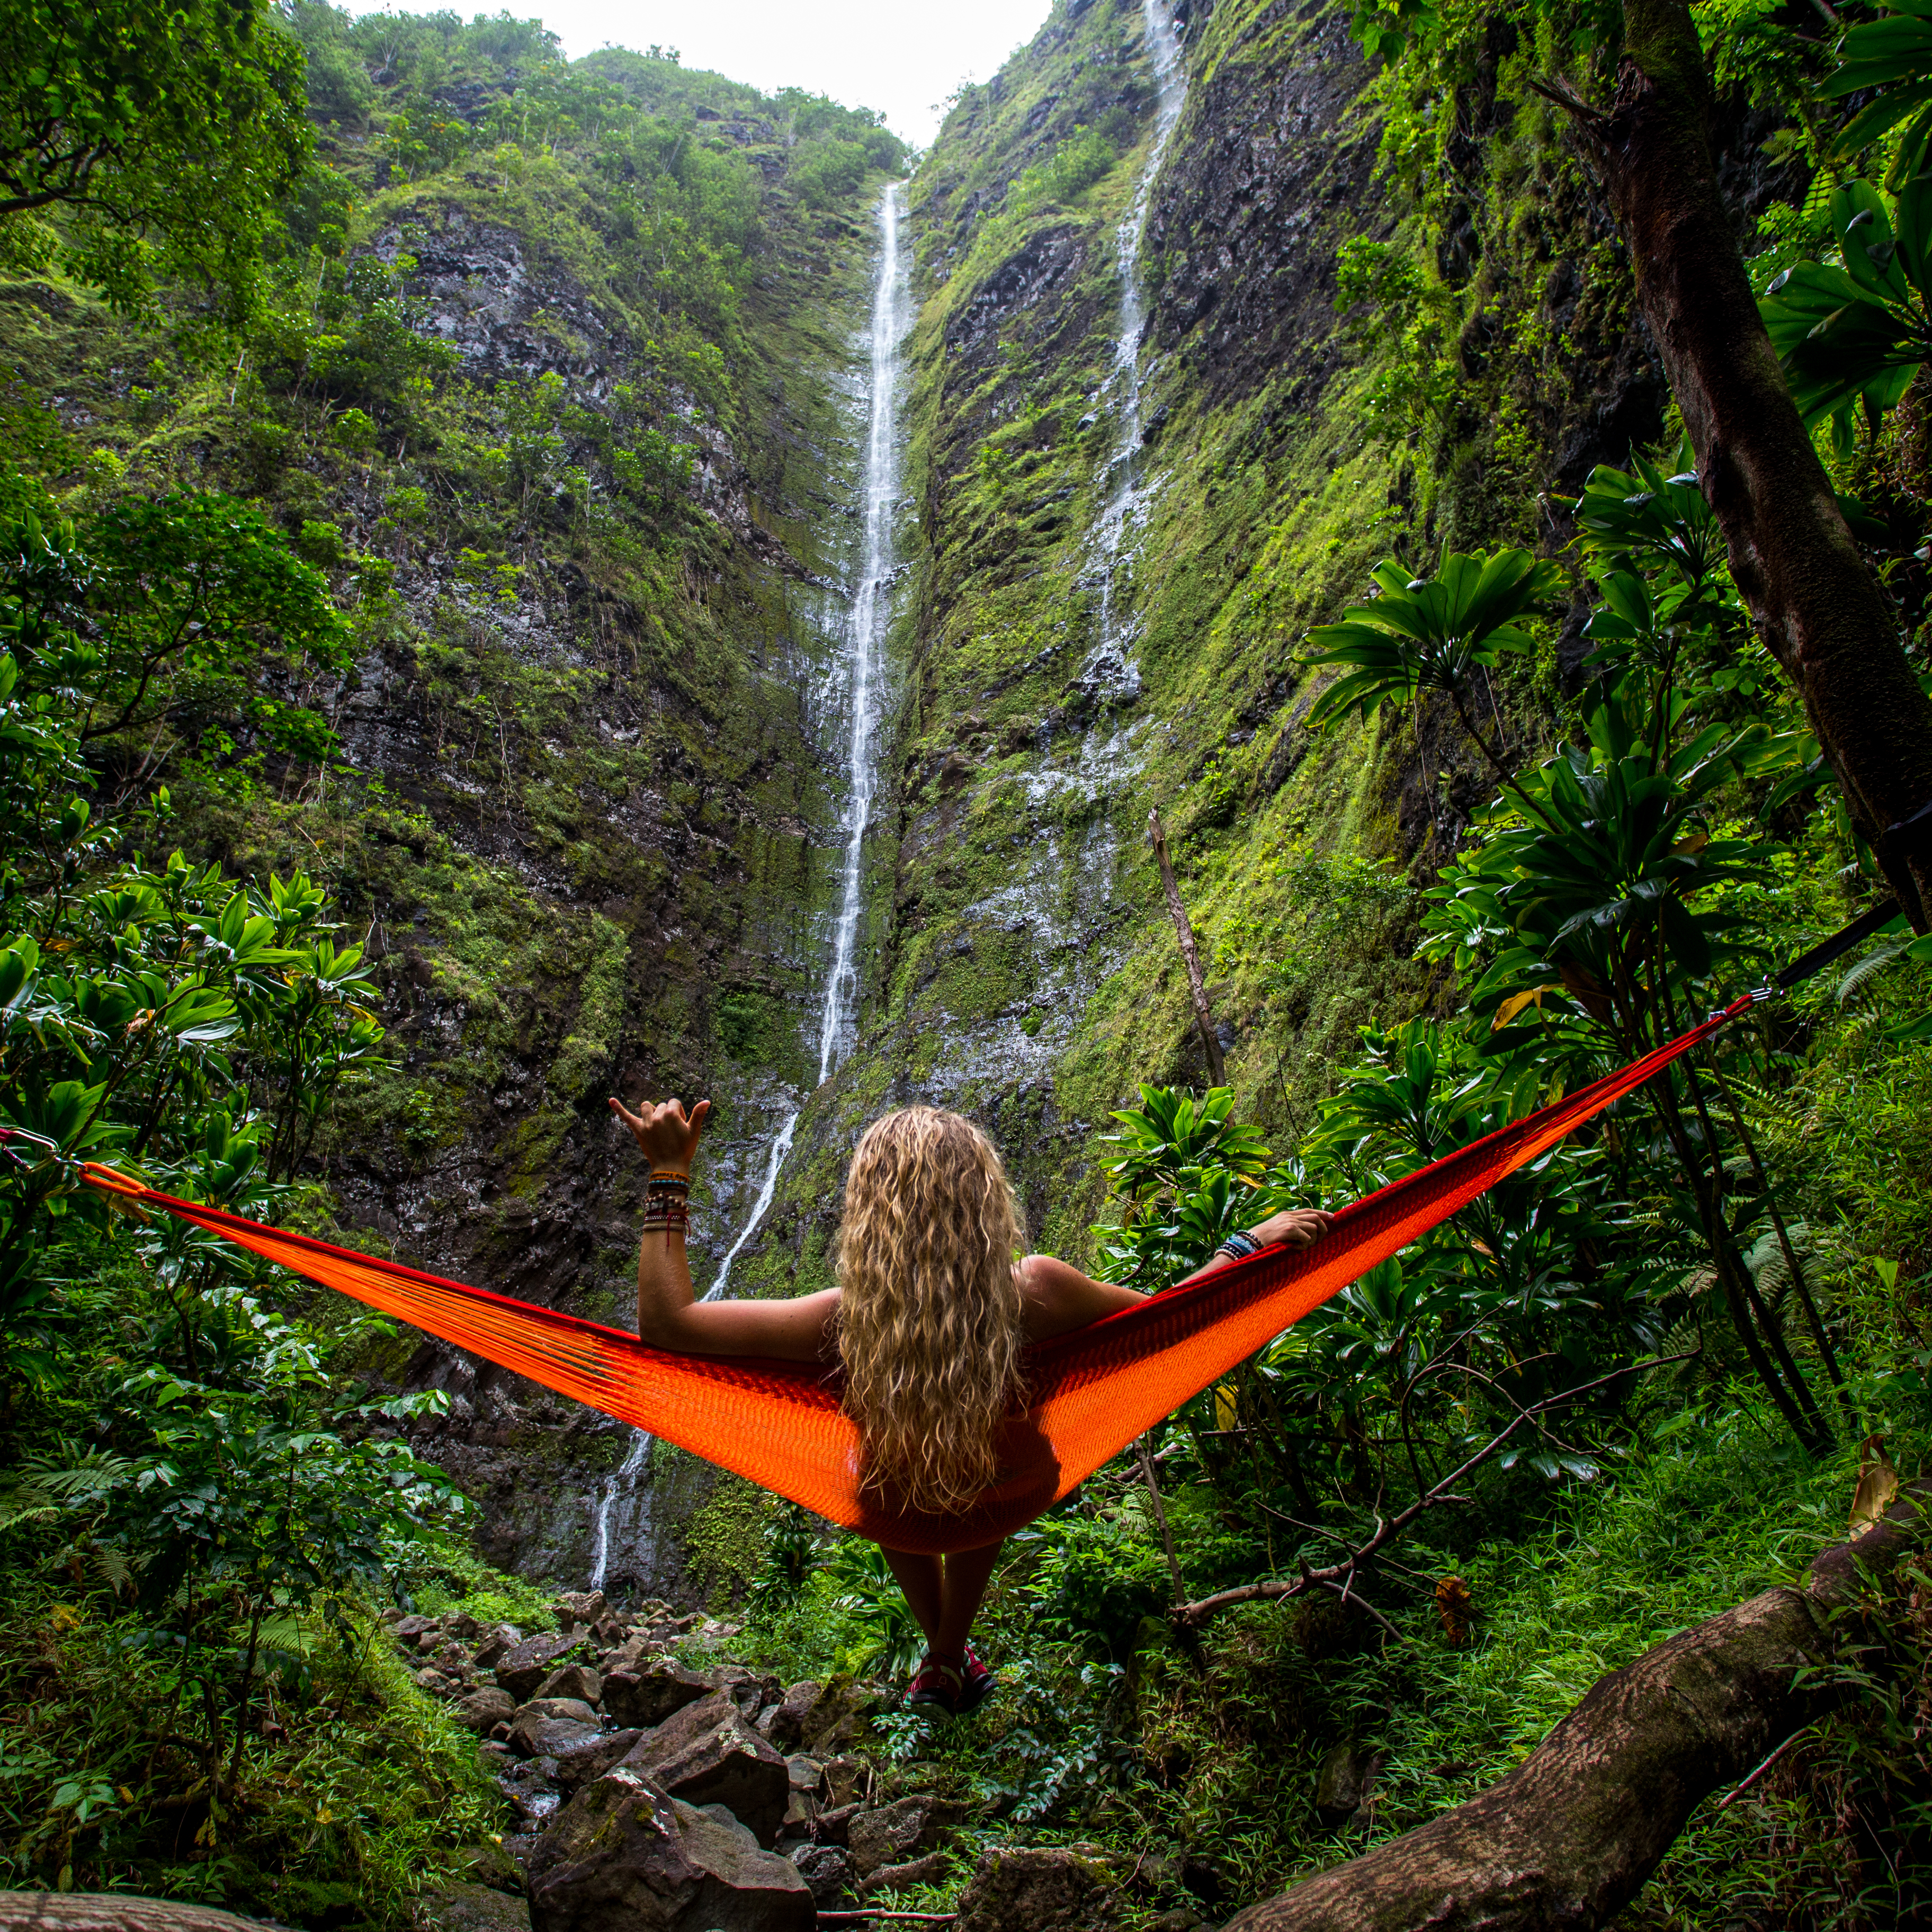
tree, water, nature, forest, waterfall, wilderness, person, adventure, jungle, tropical, national park, hammock, outdoors, rainforest, woodland, habitat, water feature, old growth forest, natural environment